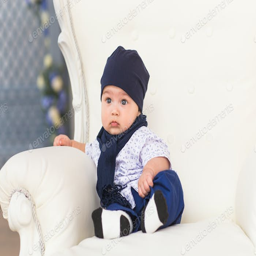
portrait of a cute baby boy sitting and smiling .